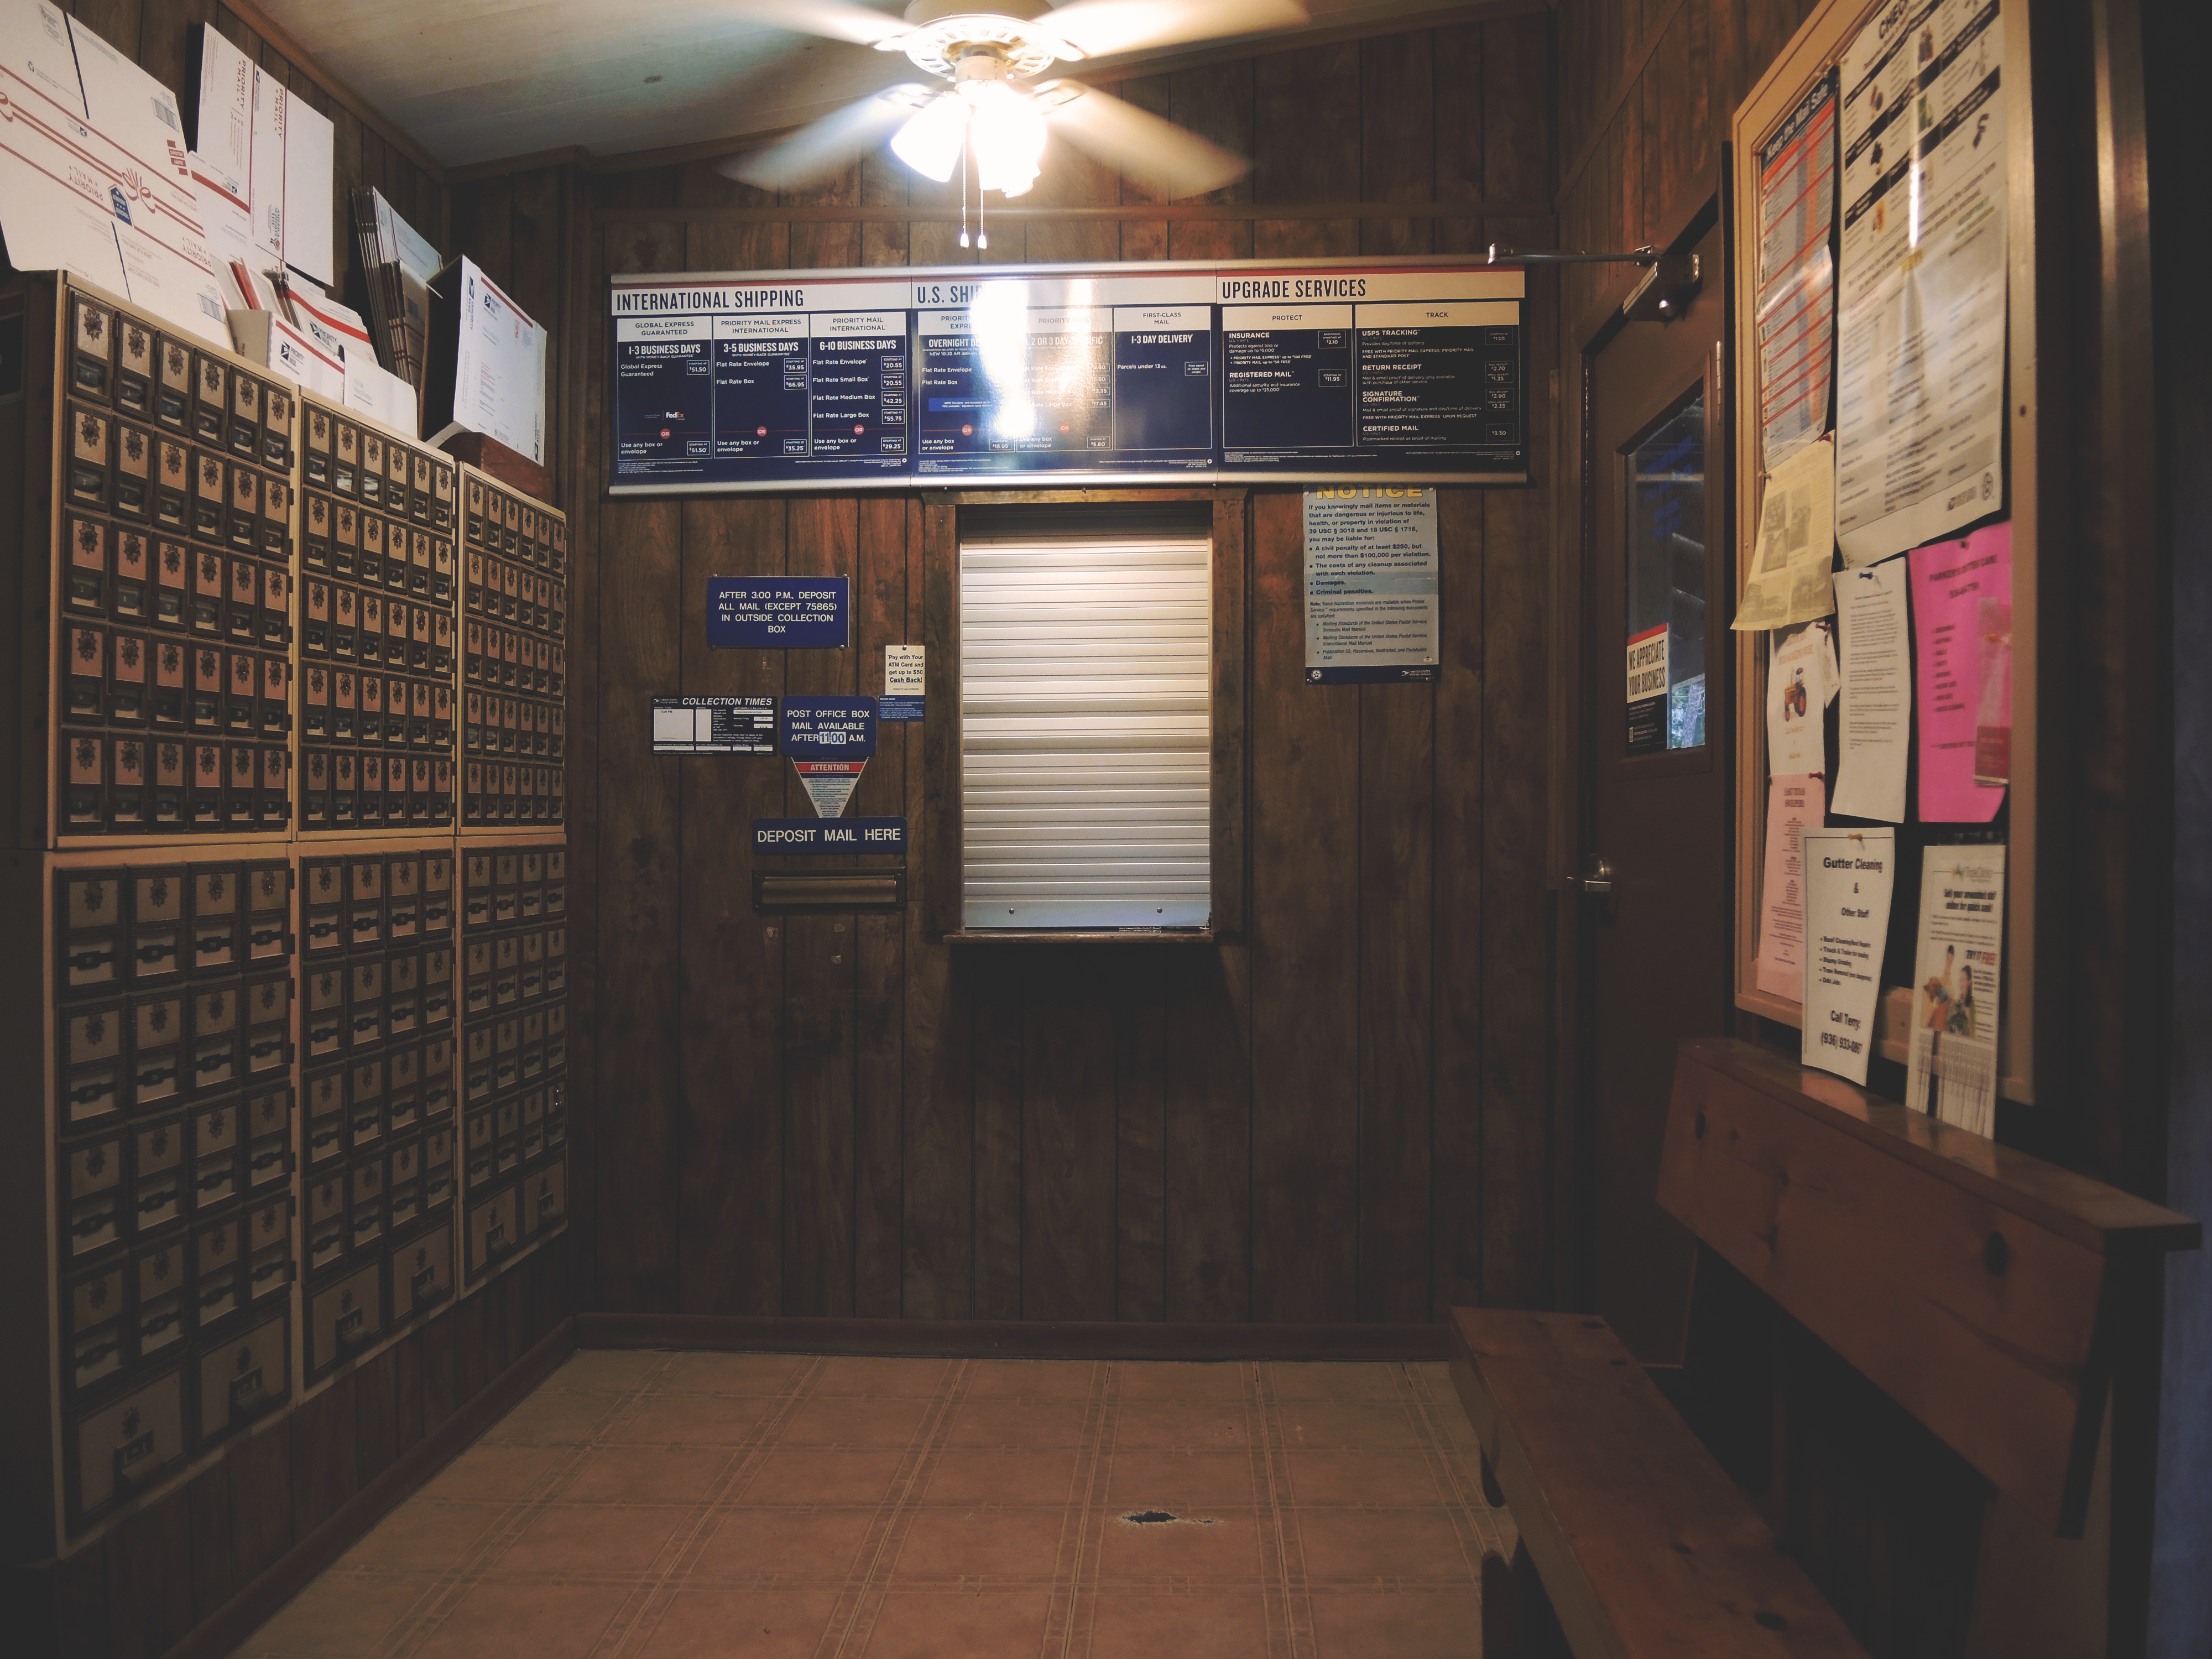
home, hall, property, room, interior design, library, tourist attraction, estate